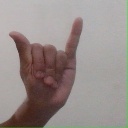
अक्षर: य